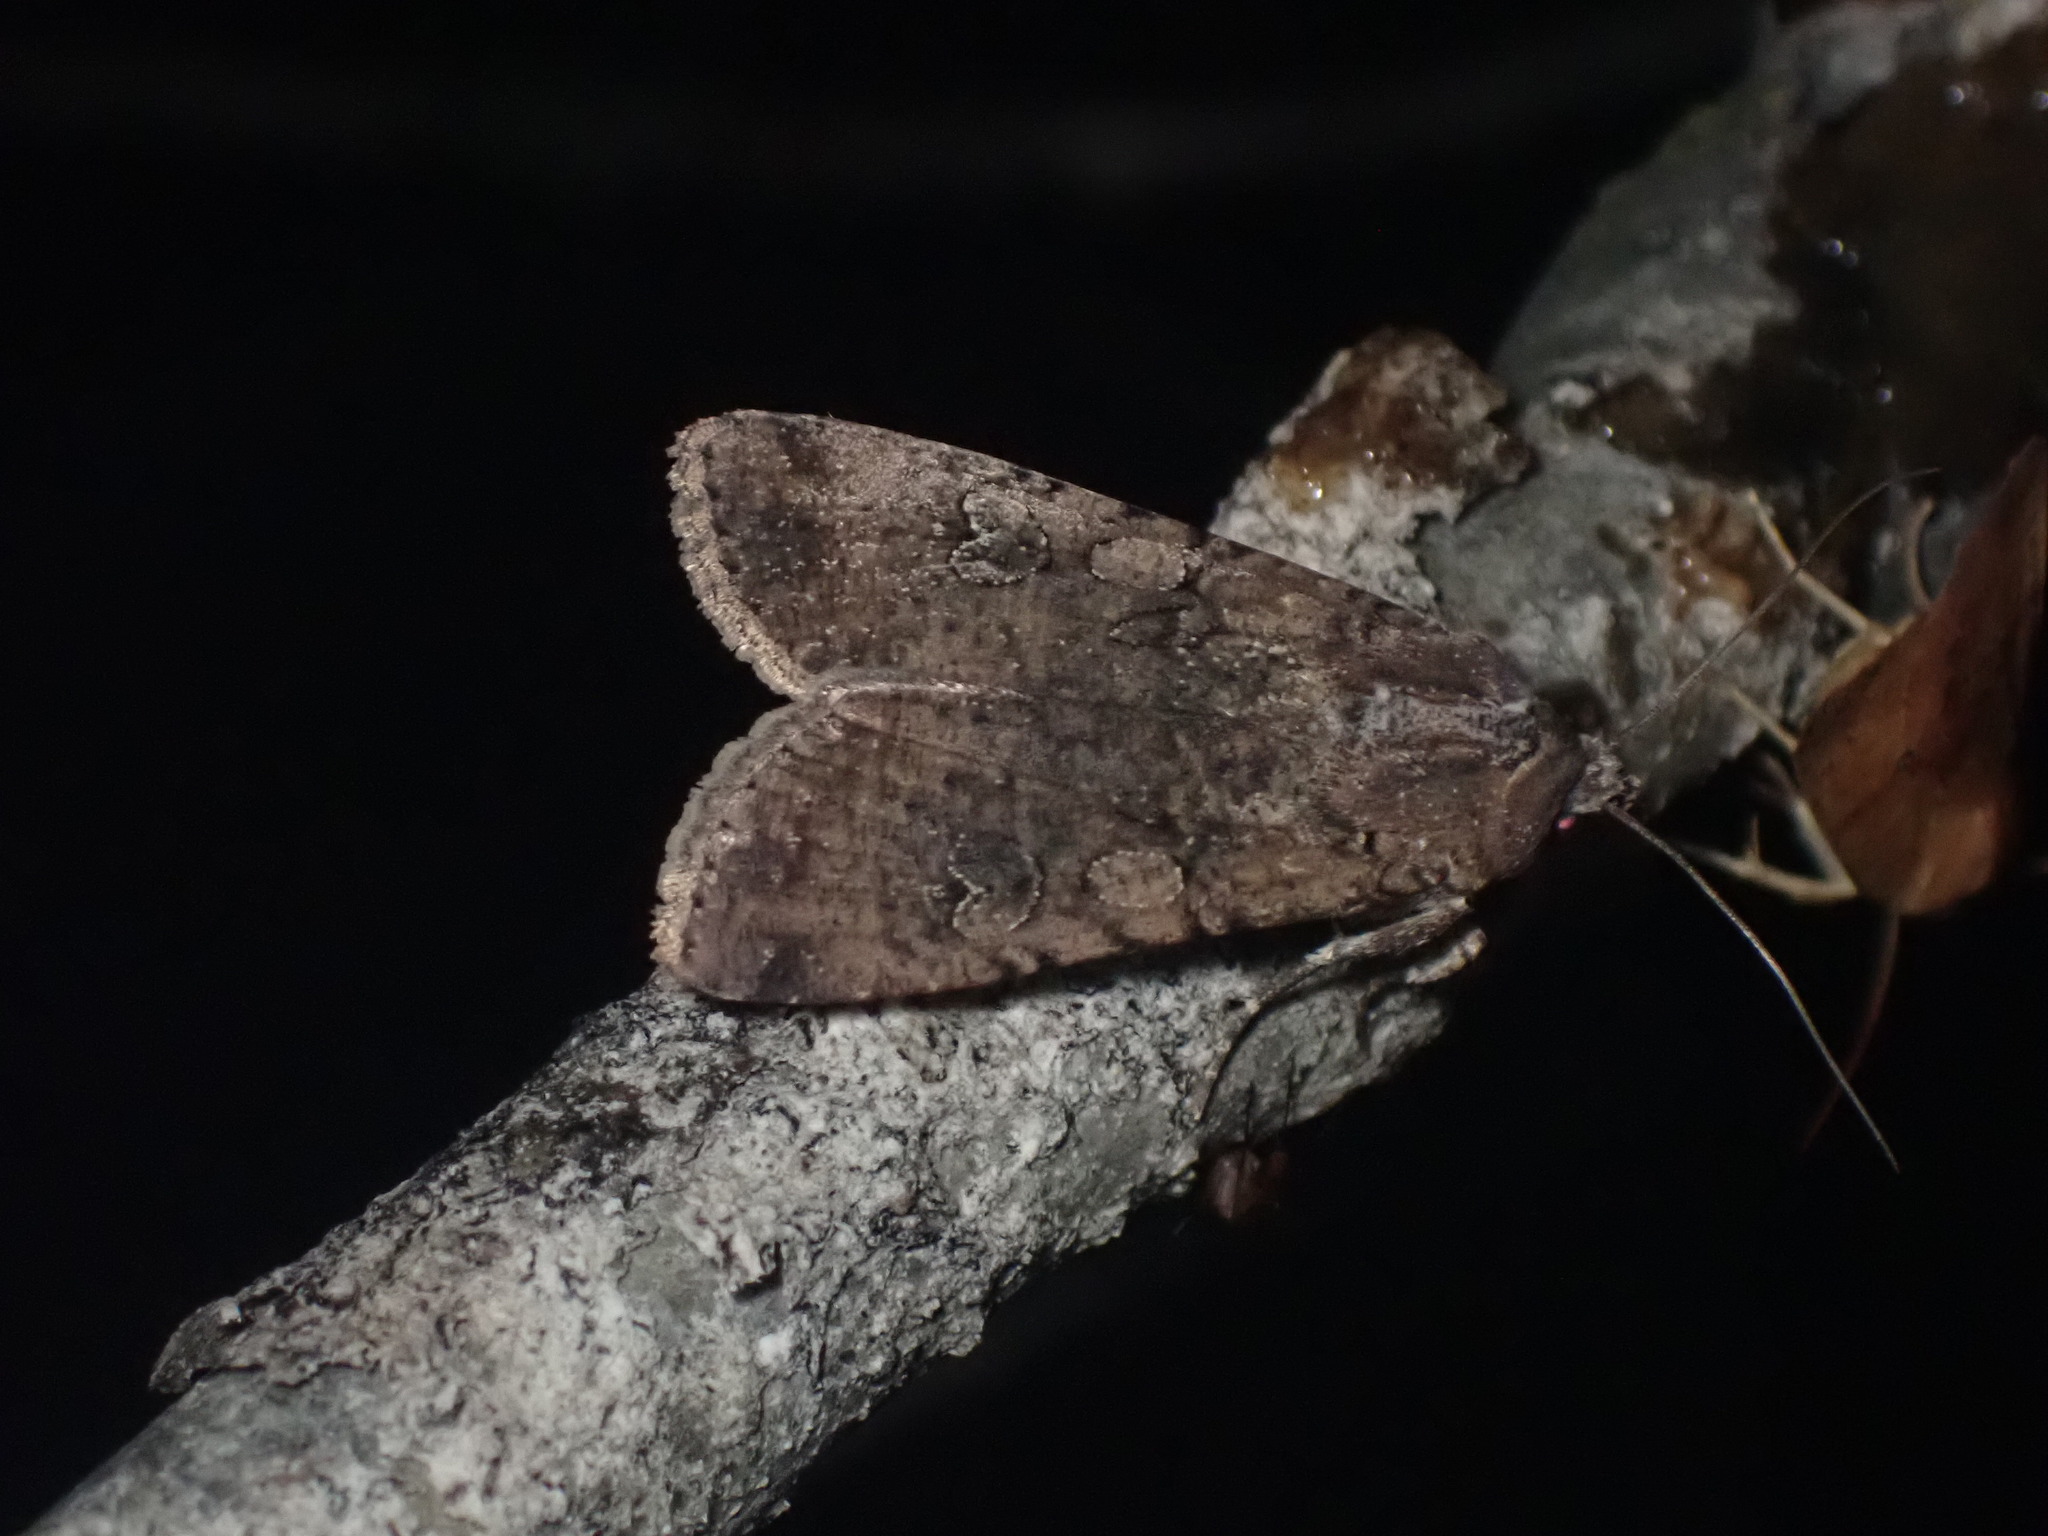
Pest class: cutworms